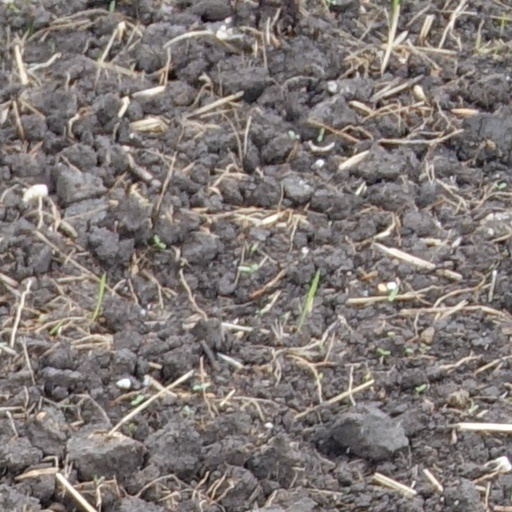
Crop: wheat